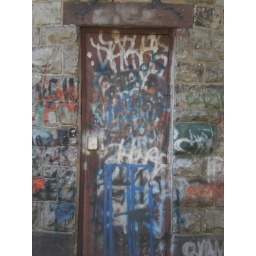
The door of a round house that i stumbled upon in the woods